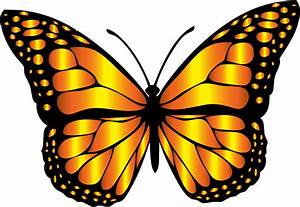
Label: farfalla